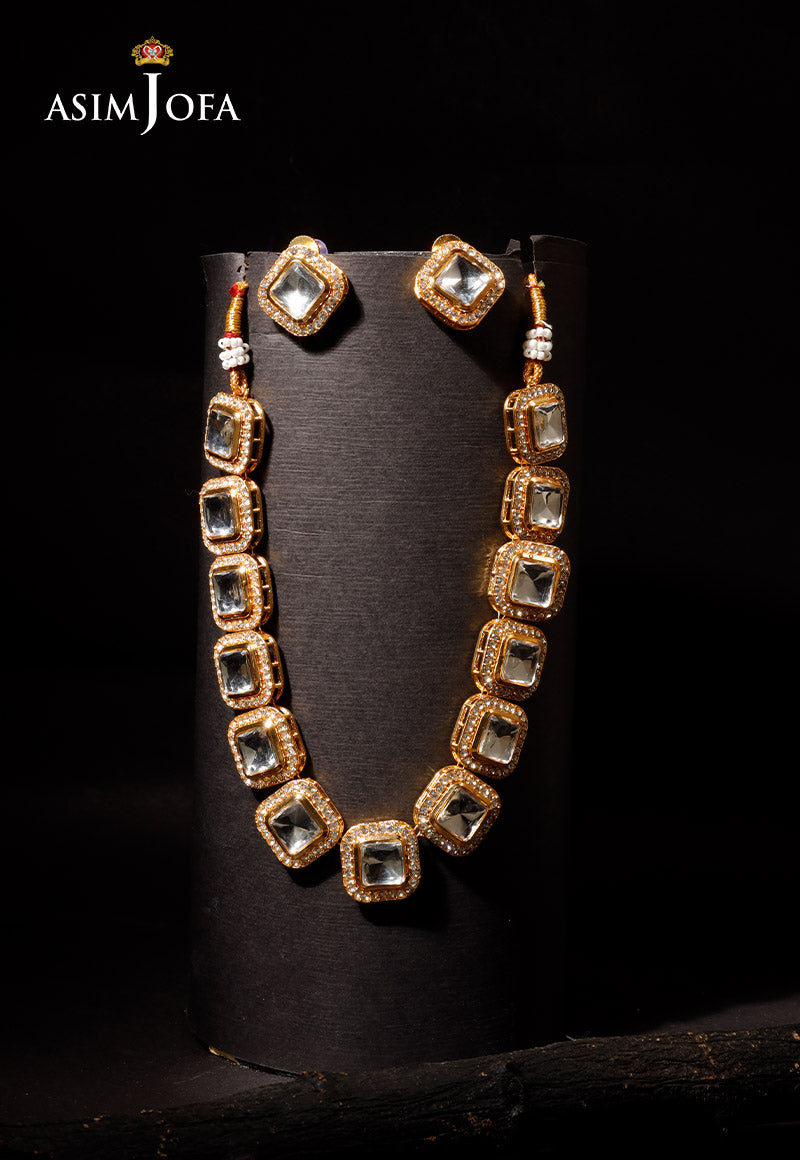
gold crystal necklace